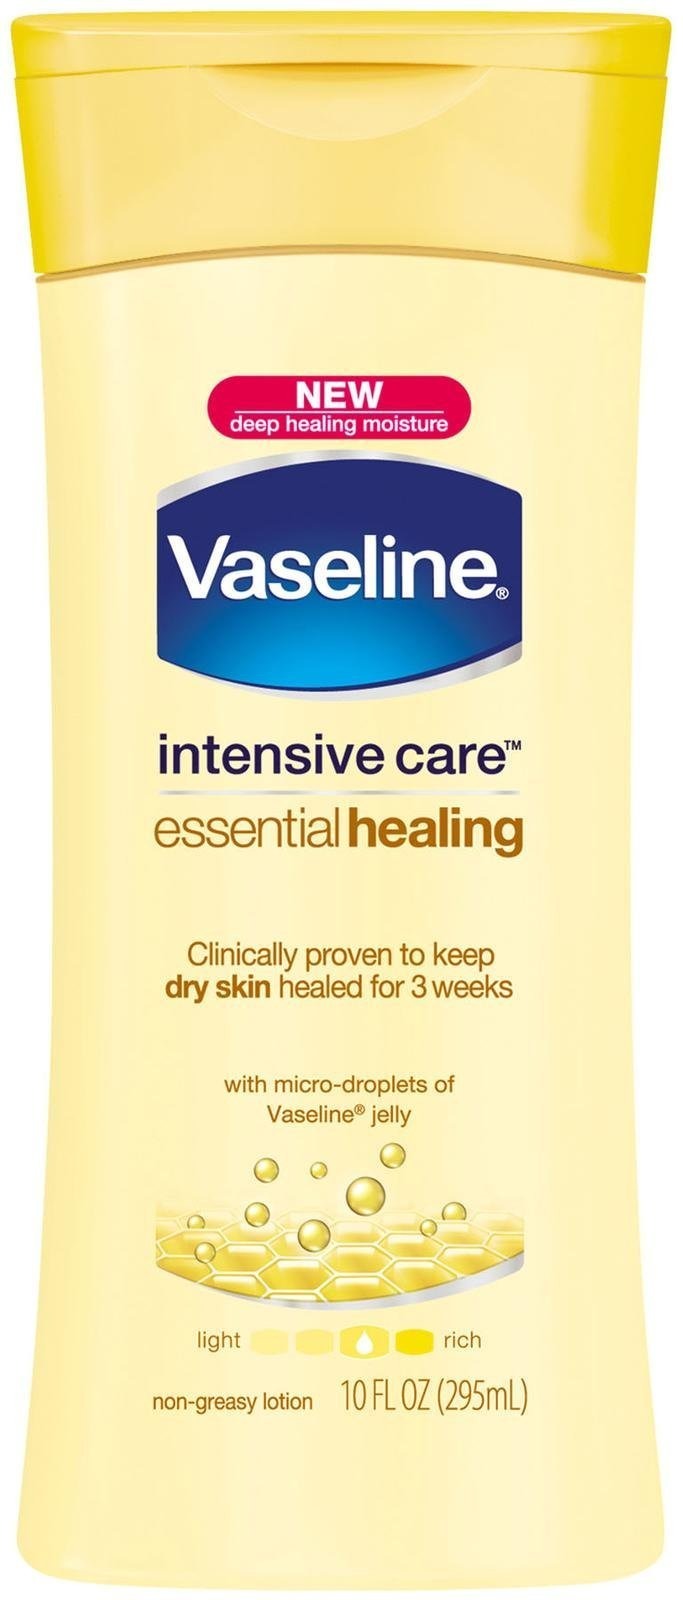
Item Name: Vaseline Intensive Care Essential Healing Lotion, 10 Ounce
Bullet Point 1: DEEP HYDRATION FOR DRY SKIN: Formulated with Ultra-Hydrating Lipids and Pure Oat Extract to replenish moisture and support the skin's natural barrier. Regular use helps maintain soft and healthy-looking skin.​
Bullet Point 2: FAST-ABSORBING, NON-GREASY FORMULA: Designed to absorb quickly into the skin without leaving a greasy residue. Ideal for daily use, allowing you to get dressed shortly after application.​
Bullet Point 3: CLINICALLY TESTED MOISTURE BOOST: Proven to provide 90% more moisture compared to untreated skin. Helps improve skin texture and appearance with consistent use.​
Bullet Point 4: DERMATOLOGIST-TESTED FOR DAILY USE: Suitable for all skin types, this lotion is tested by dermatologists to ensure safety and effectiveness. Gentle enough for everyday application on the body.​
Bullet Point 5: COMPACT 10 OZ BOTTLE FOR CONVENIENCE: The 10 oz size is perfect for home use or on-the-go hydration. Easily fits into bags or luggage for travel-friendly skincare.​
Value: 10.0
Unit: fl oz

Price: 7.47